Azores

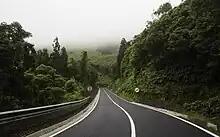
Country road on Flores Island

From a geostructural perspective, the Azores are located above an active triple junction between three of the world's major tectonic plates (the North American plate, the Eurasian plate and the African plate), a condition that has translated into the existence of many faults and fractures in this region of the Atlantic. The westernmost islands of the archipelago (Corvo and Flores) are located on the North American plate, while the remaining islands are located within the boundary that divides the Eurasian and African plates.